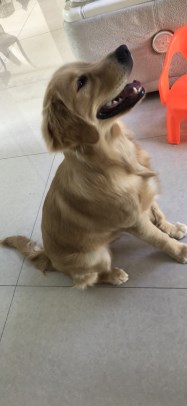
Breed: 5355-n000126-golden_retriever